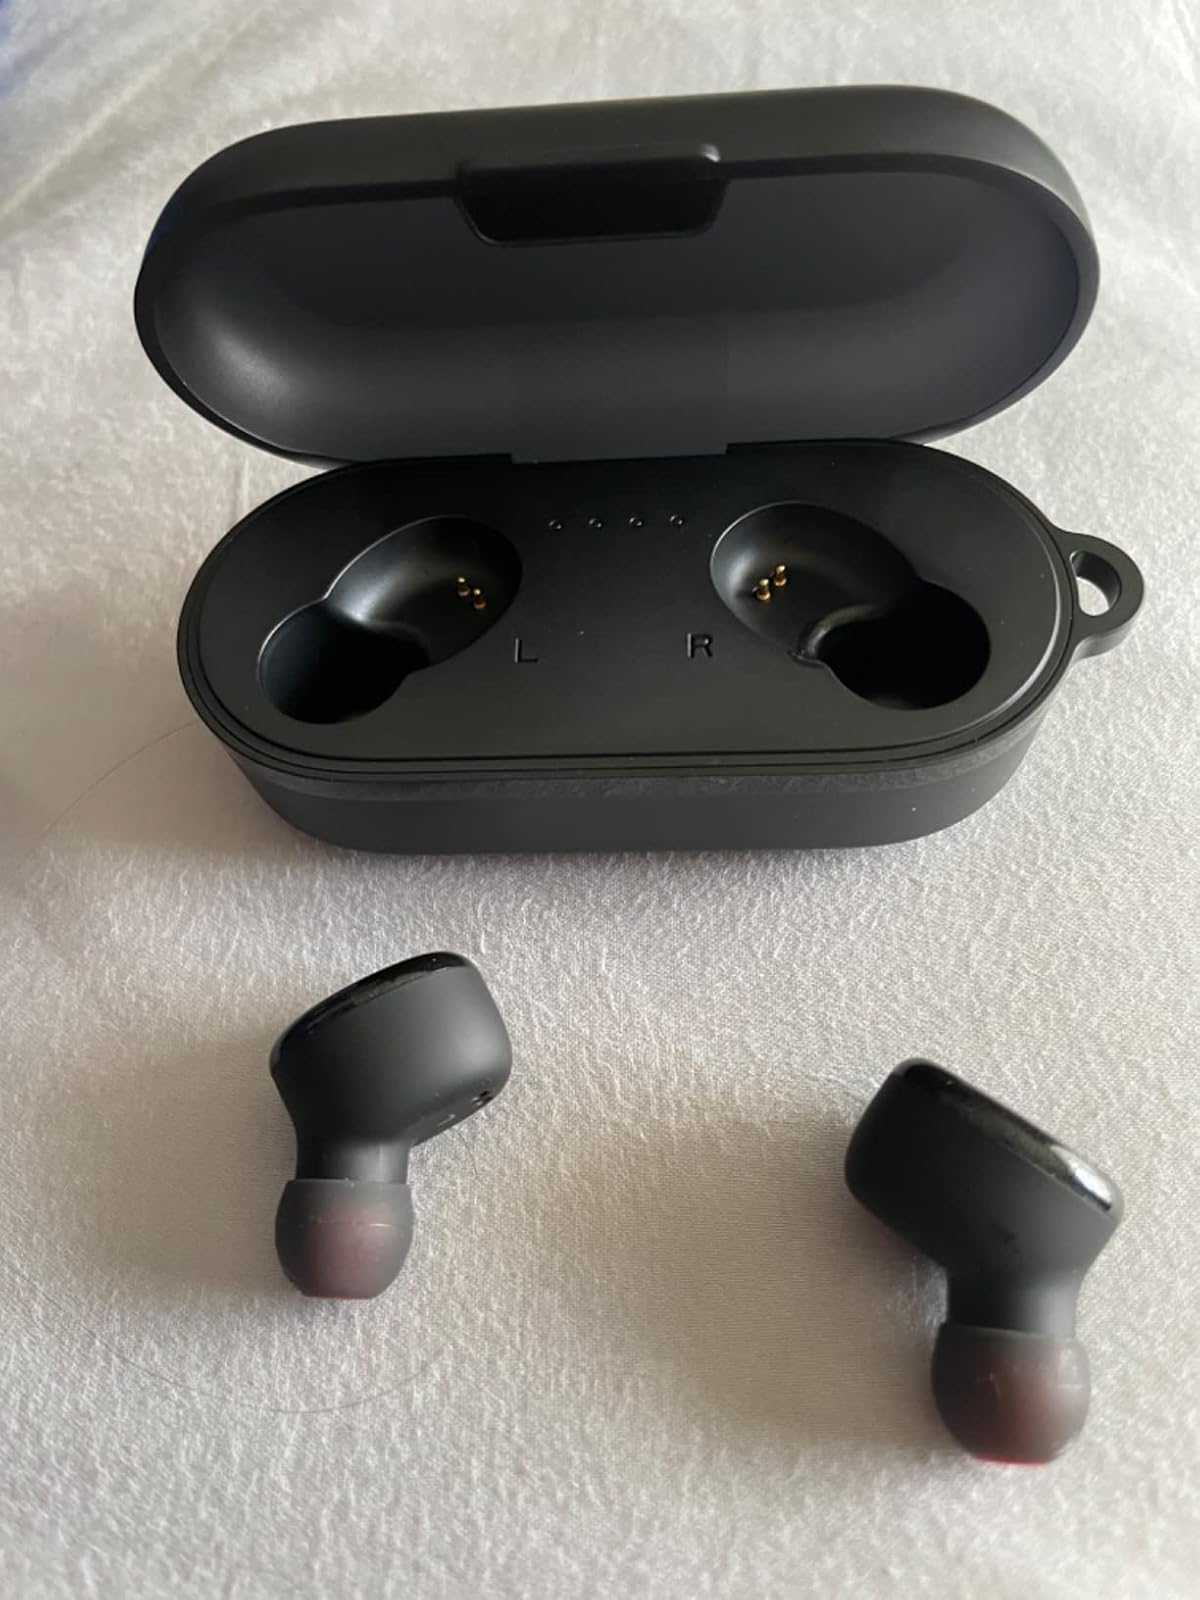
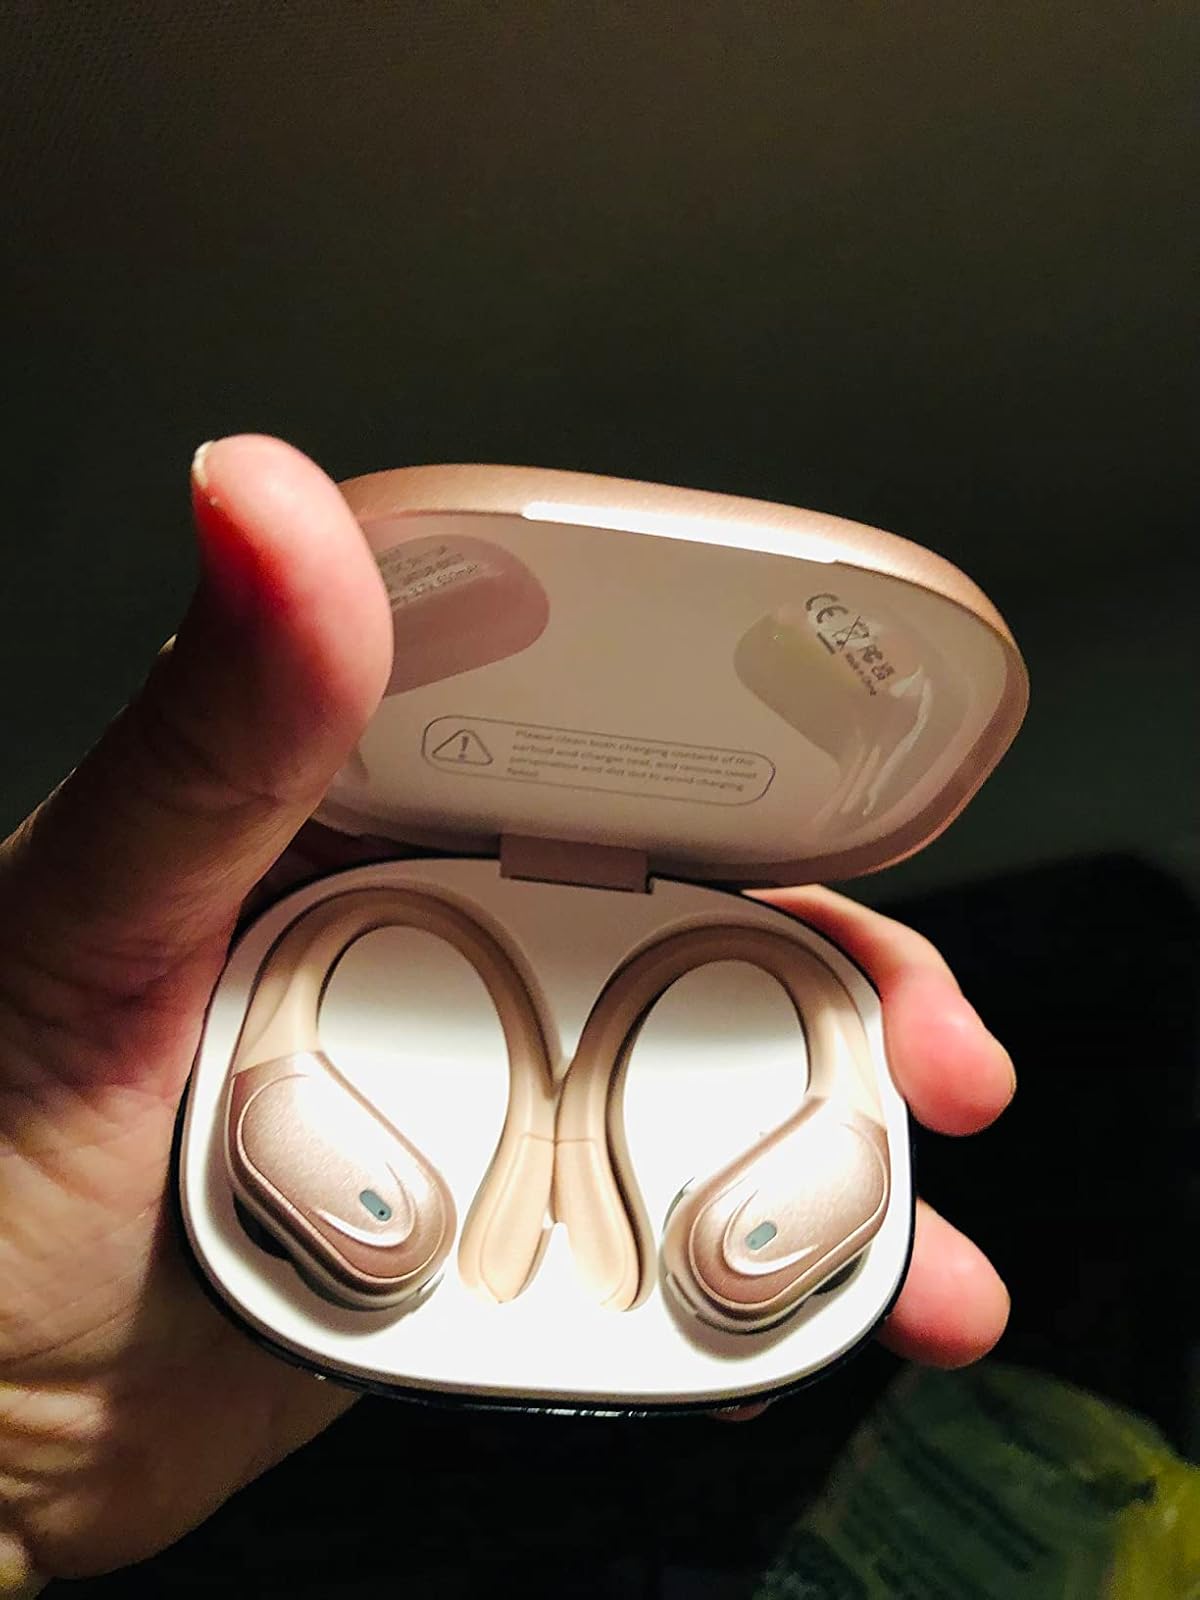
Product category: earbuds
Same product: no